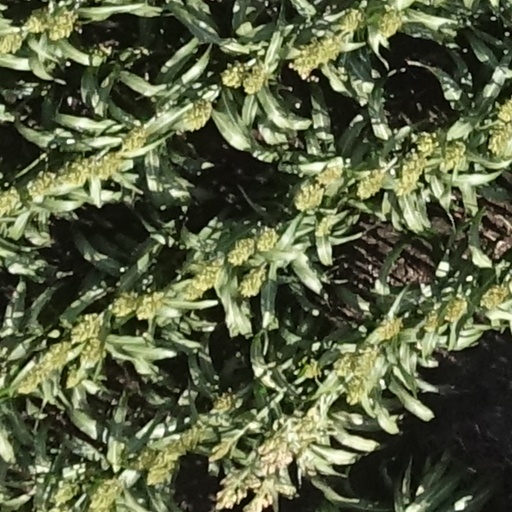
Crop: sorghum